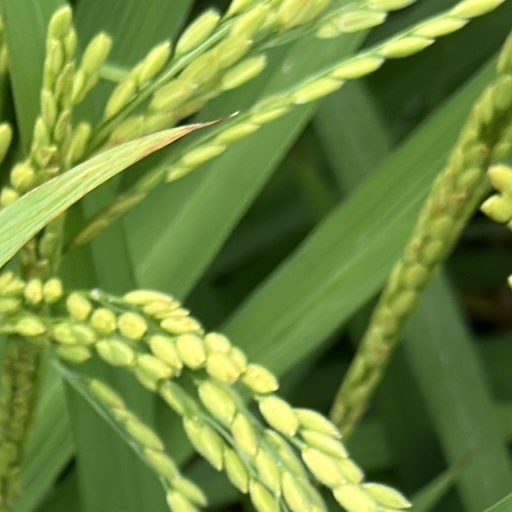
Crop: rice